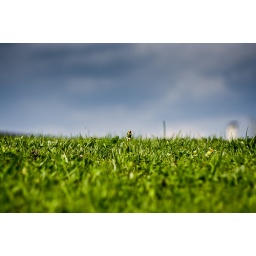
flower in the field